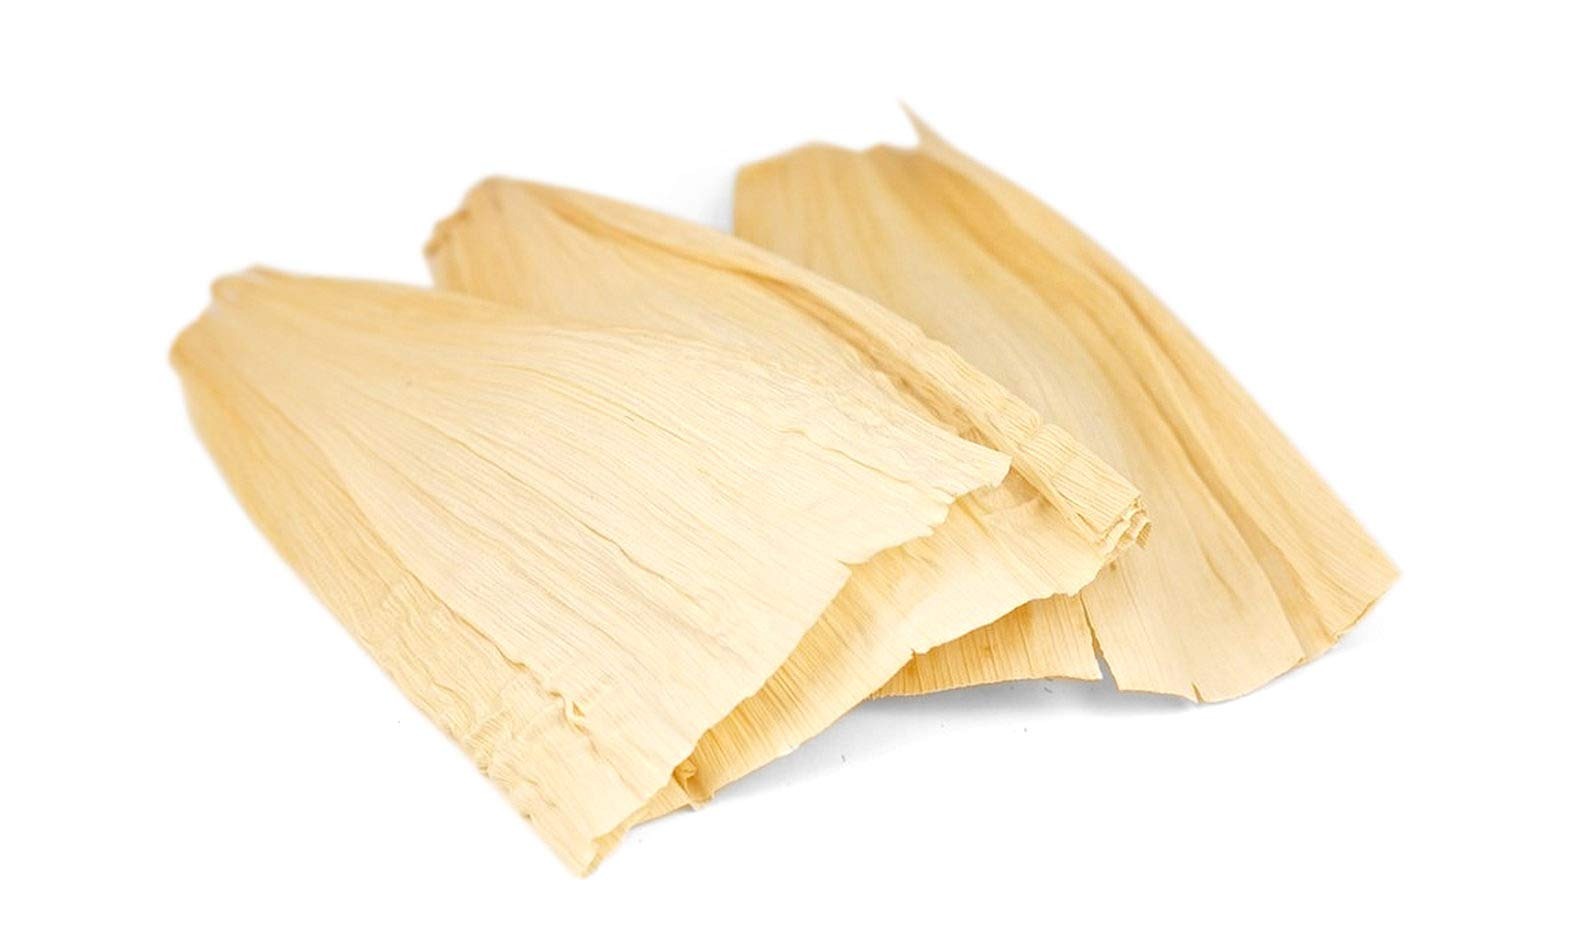
Item Name: 8 oz bag Dried Corn Husk Wrappers- Used for Tamales or steaming other foods- Also great for crafts- Country Creek LLC.
Product Description: Corn Husks are the outside green leaves on a cob of corn. Dried Corn Husk wrappers are used to make tamales and wrapping foods for steaming. Great to use these with all your favorite tamale recipes. For Tamales - stuff with corn masa paste and a variety of tasty fillings such as, pulled pork, chicken, ground beef, beans and cheese or chilies. Another Great way to use these is to wrap your fish to grill. Wrap your fillet, then throw the whole thing on the grill. The husk helps keep the fish from drying out. It will result in a smoky, tender fillet. Want to keep your kids entertained? Dried corn husk wrappers are the way to go. There are so many fun arts and crafts ideas - the possibilities are endless. (See Pictures for some ideas).
Value: 8.0
Unit: Ounce

Price: 9.99